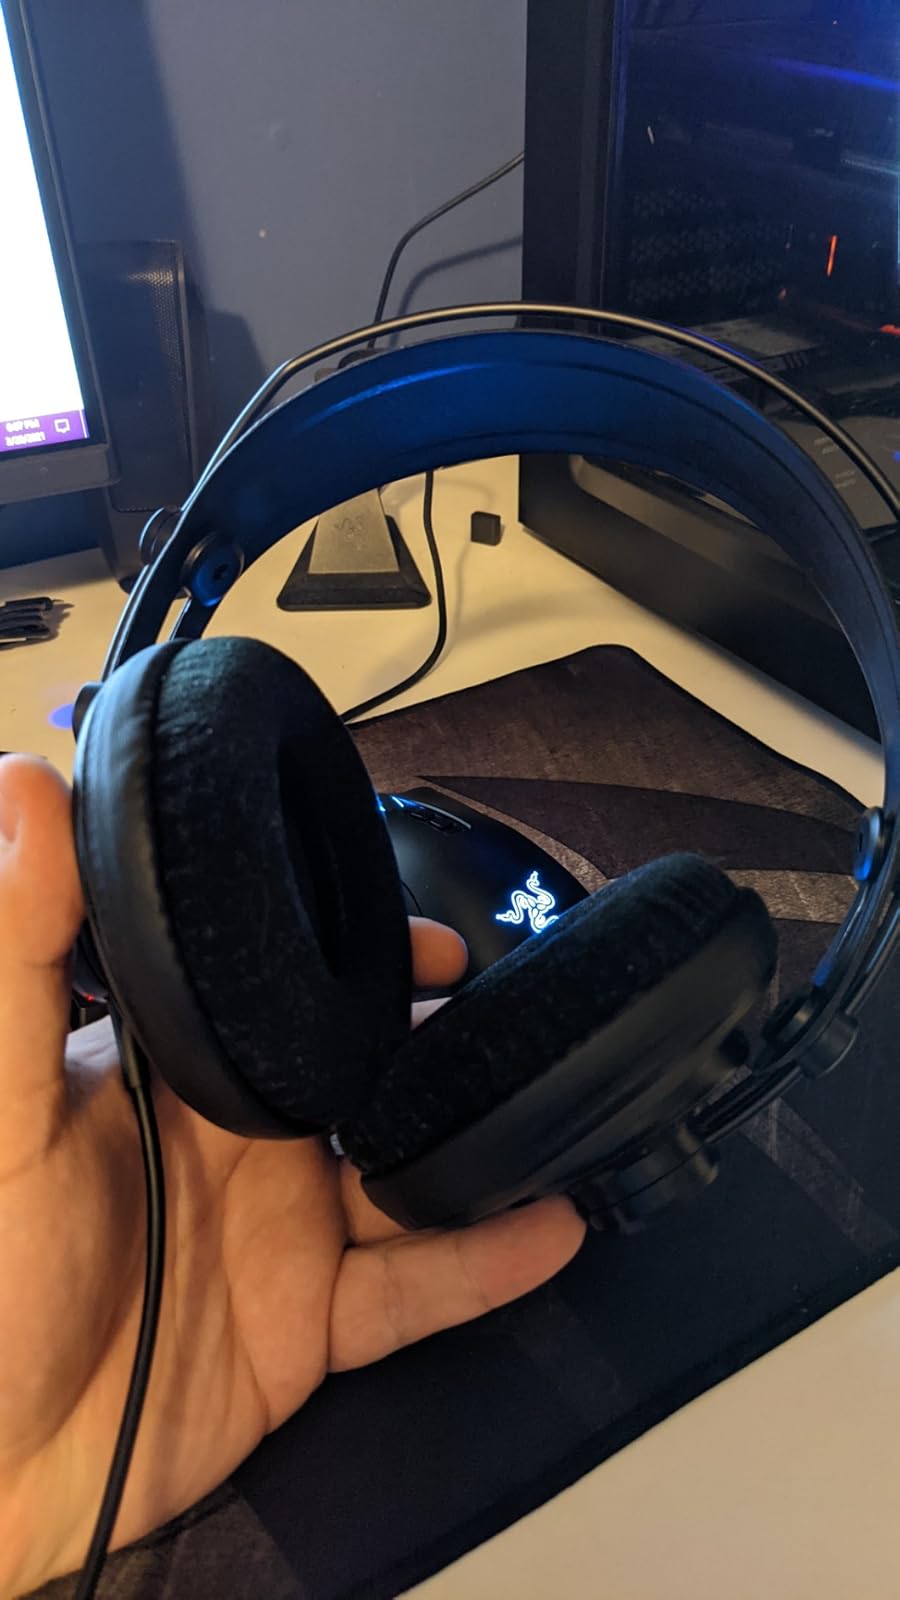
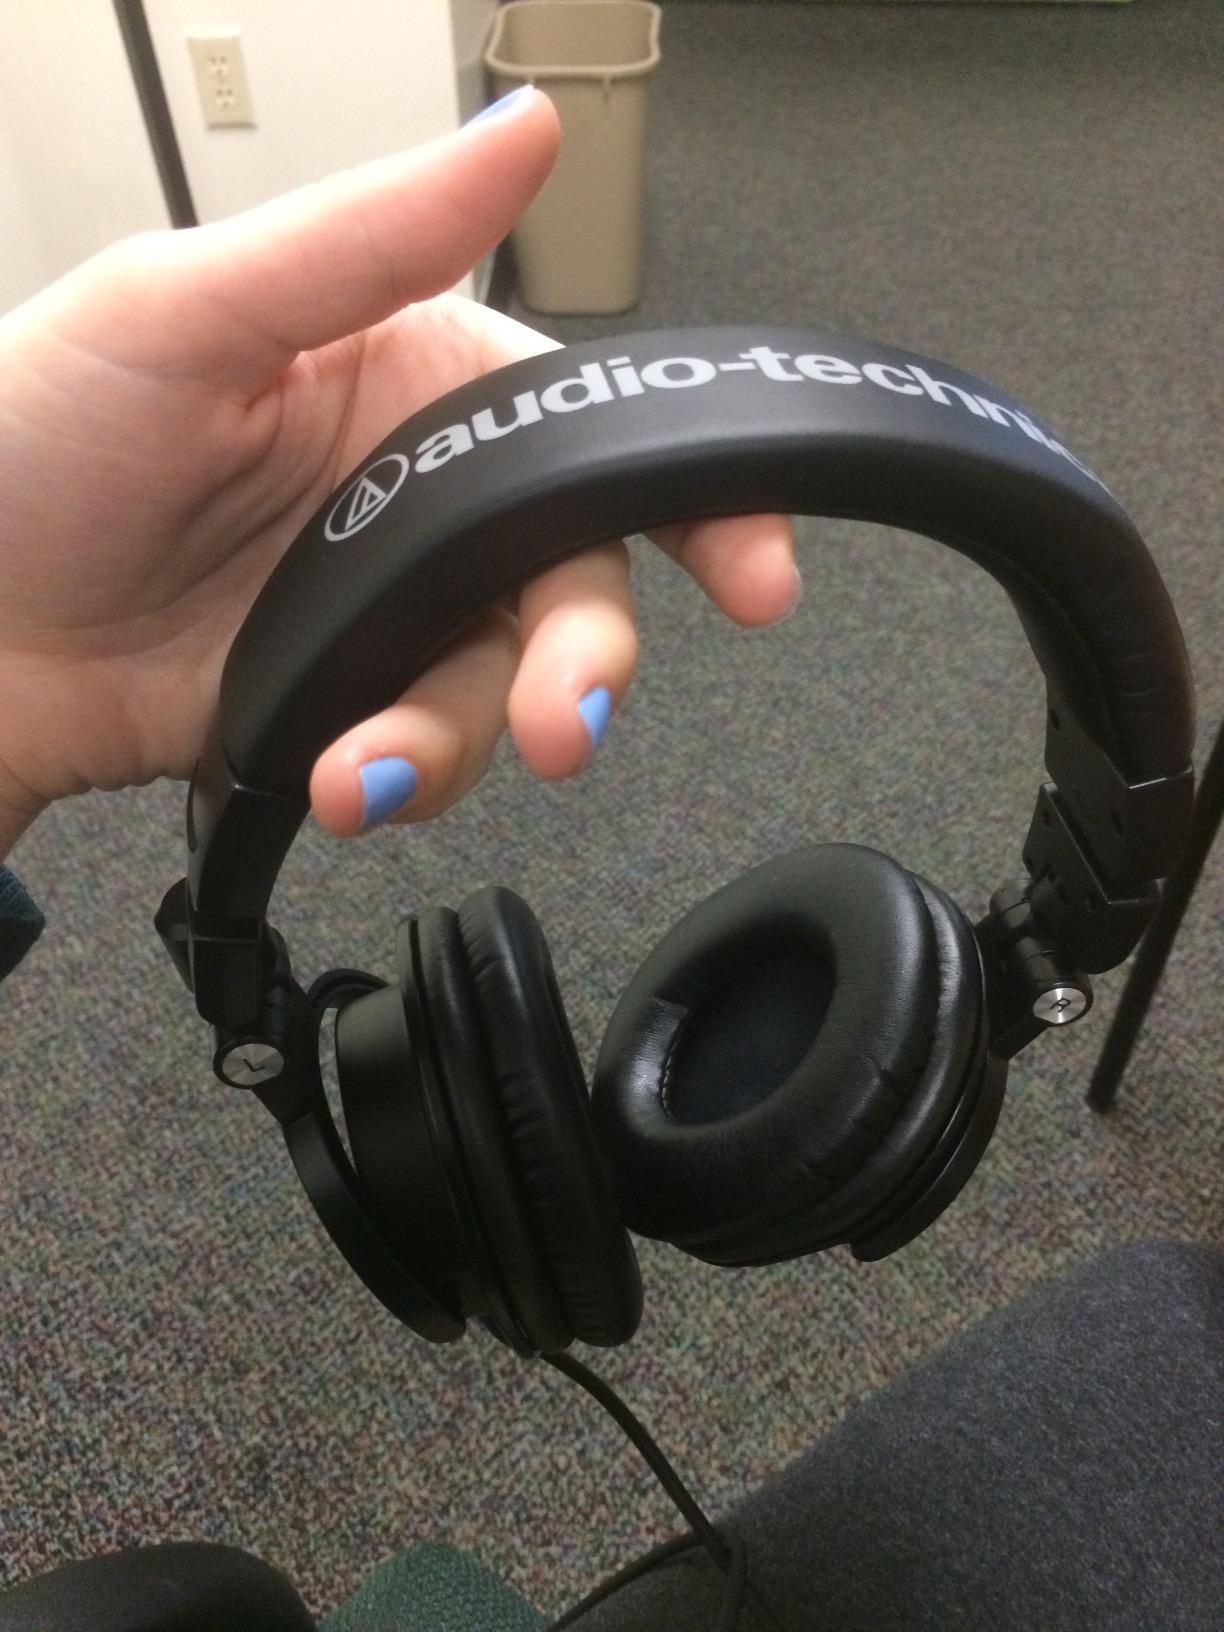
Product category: headphones
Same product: no